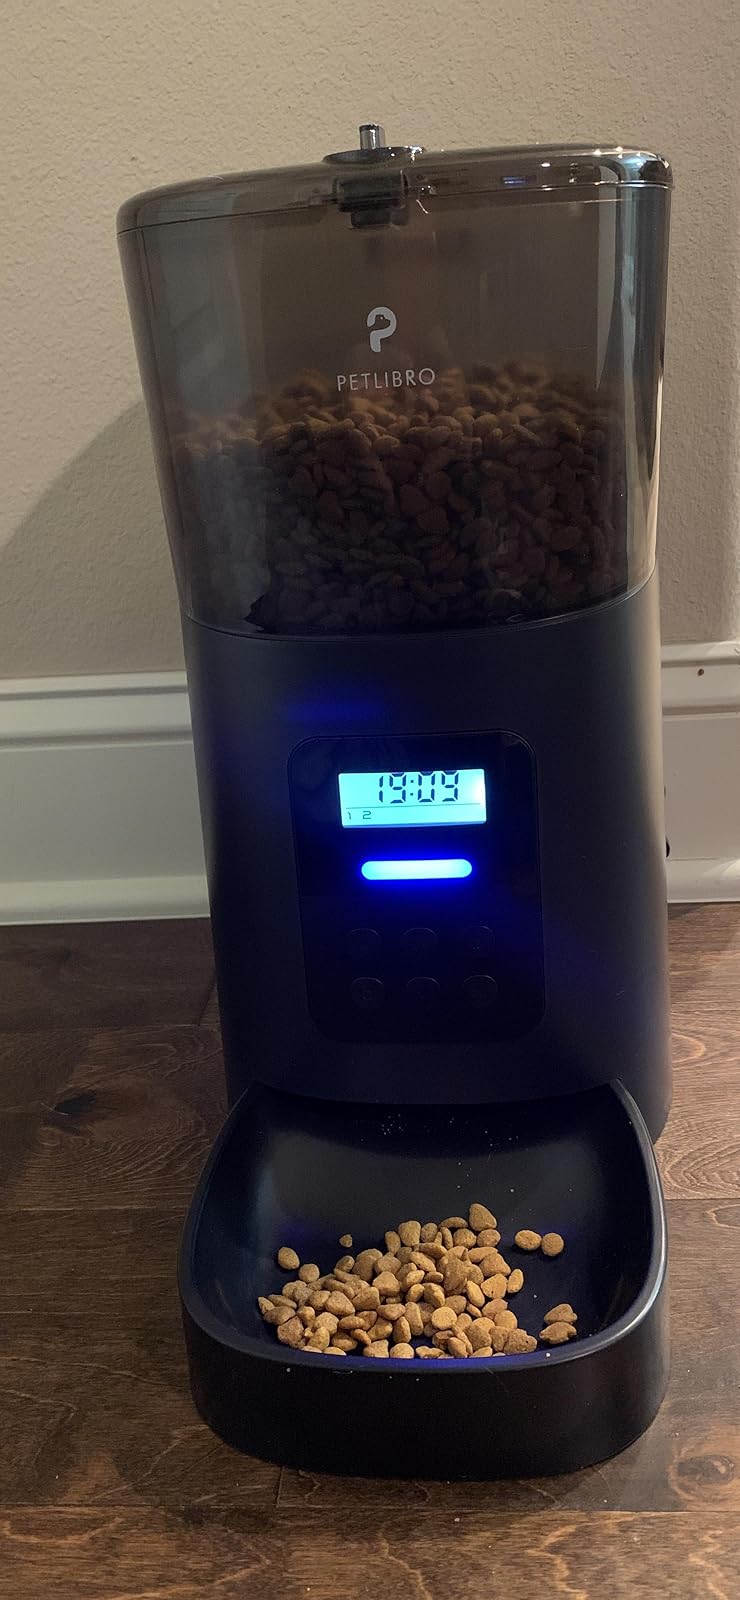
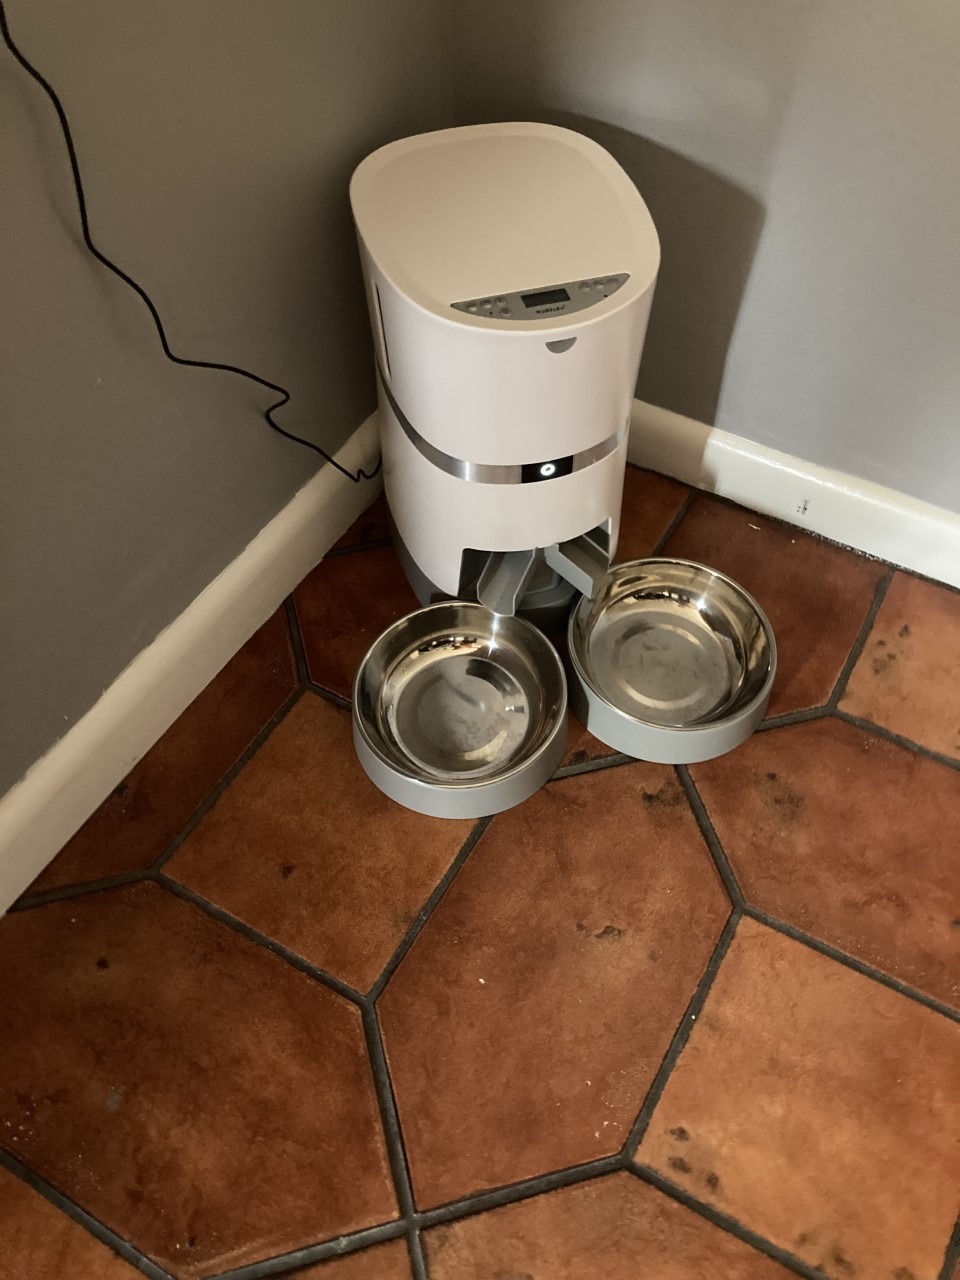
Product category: items_feeder
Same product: no